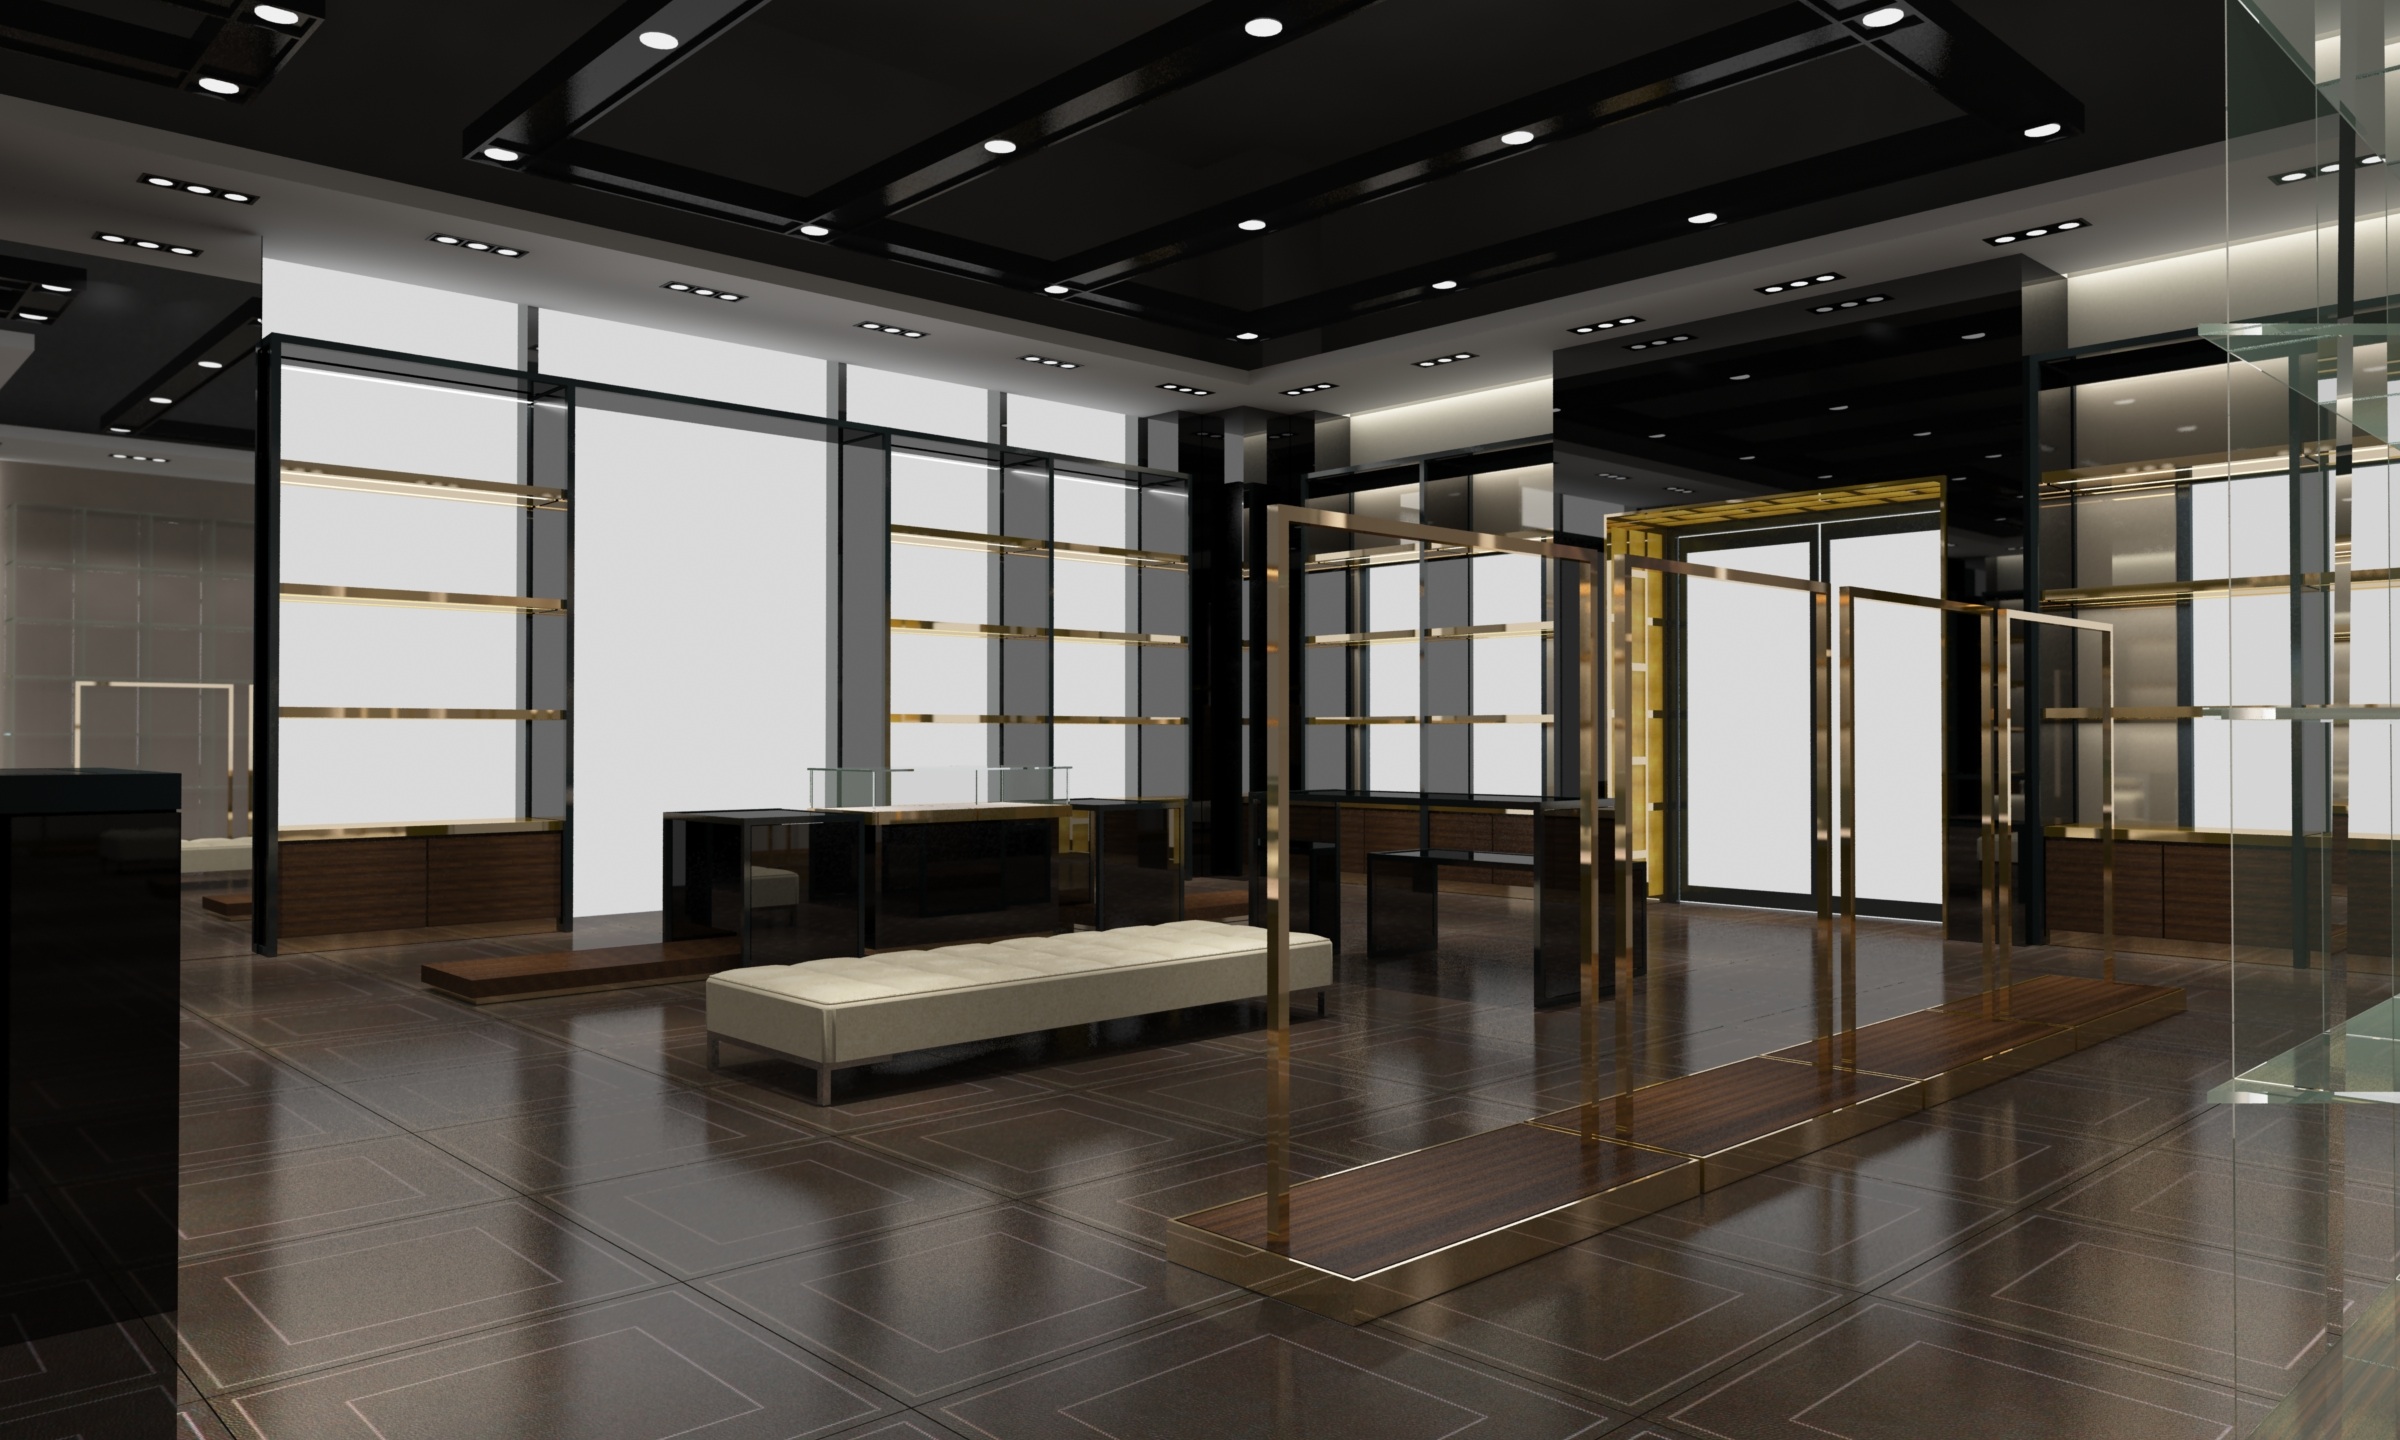
auditorium, floor, ceiling, lighting, interior design, design, tourist attraction, lobby, headquarters, convention center